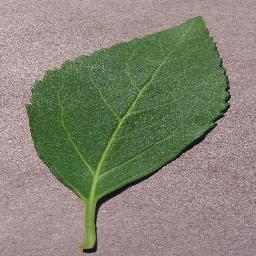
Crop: cherry
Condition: (including_sour)_healthy